Ontario Highway 522

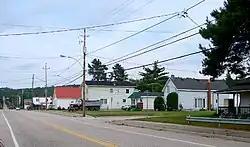
Highway 522 in Trout Creek. At the stop sign, drivers can continue on the highway by turning right, or can turn left onto Highway 522B; both end at Highway 11.

Highway 522 begins at a junction with Highway 69 in the community of Cranberry. This terminus will be upgraded to an interchange with the future Highway 400 in the near future. It travels east and provides access to Grundy Lake Provincial Park, then enters a mostly remote wilderness of the Canadian Shield, dominated by thick forest and rock outcroppings. The route services cottages along the northern shorelines of Kawigamog Lake, Little Long Lake, Wauquimakog Lake and Seagull Lake while passing through the communities of Pakesley, Lost Channel, Ess Narrows Landing, Fleming's Landing, Loring, Spring Creek, Port Loring and Arnstein.